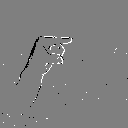
ASL letter: g